1889 Kesteven County Council election

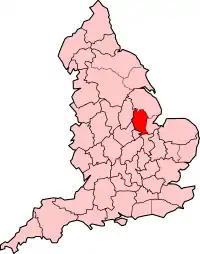
The administrative county of Kesteven (1889–1974), shown within England.

The first elections to Kesteven County Council were held on Thursday, 17 January 1889. Kesteven was one of three divisions of the historic county of Lincolnshire in England; it consisted of the ancient wapentakes (or hundreds) of Aswardhurn, Aveland, Beltisloe, Boothby Graffoe, Flaxwell, Langoe, Loveden, Ness, and Winnibriggs and Threo. The Local Government Act 1888 established Kesteven as an administrative county, governed by a Council; elections were held every three years from 1889, until it was abolished by the Local Government Act 1972, which established Lincolnshire County Council in its place.